Blacks and Whites' Carnival

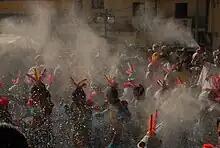
With talc is performed the "Whites' Game"

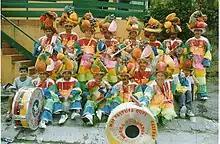
Murga "La Bomboná" at the end of the Great Parade, January 2004. "(Note the talc in their costumes.)"

On 6 January this city no longer celebrates the Epiphany, but Whites' Day or Great Parade. In contrast to the previous day, on this date, Pastusos are painted white generally with talc fragrant, being used very little flour, cream or cosmetic paints.